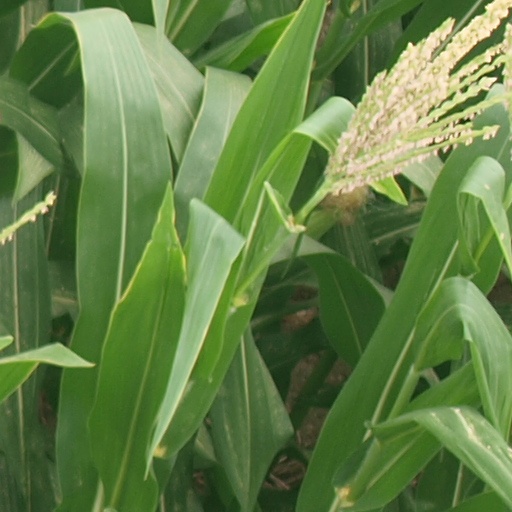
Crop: maize; corn